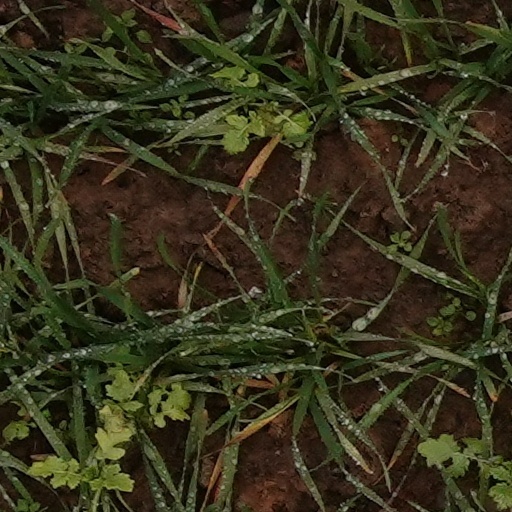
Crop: wheat